Sevan, Armenia

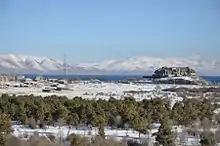
Sevan in winter

The Harsnaqar Hotel Complex, the Best Western Bohemian Resort, the Akhtamar Sevan Hotel and the Lavanda City cottages are among the leading resorts of the town.